Worcester Cathedral

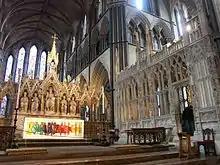
The interior, looking east.

Worcester Cathedral embodies many features that are highly typical of an English medieval cathedral. Like the cathedrals of Salisbury and Lincoln, it has two transepts crossing the nave, rather than the single transept usual on the Continent. This feature of English cathedrals was to facilitate the private saying of the Holy Office by many clergy or monks. Worcester is also typical of English cathedrals in having a chapter house and cloister. To the north side of the cathedral is an entrance porch, a feature designed to eliminate the draught which, prior to the installation of modern swing doors, would blow through cathedrals whenever the western doors were open.